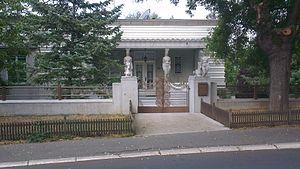
Les monuments culturels protégés constituent une catégorie de monuments de Serbie inscrits sur une liste de monuments bénéficiant de la protection de l'État. Il s'agit d'une troisième catégorie de monuments protégés classés, par leur importance, après les monuments culturels d'importance exceptionnelle et les monuments culturels de grande importance.
La rue Užička est une rue de Belgrade, la capitale de la Serbie, située dans la municipalité urbaine de Savski venac.
La villa de Stevka Milićević est située à Belgrade, la capitale de la Serbie, dans la municipalité urbaine de Savski venac. Construite en 1929 et 1930, elle est inscrite sur la liste des biens culturels de la ville de Belgrade.